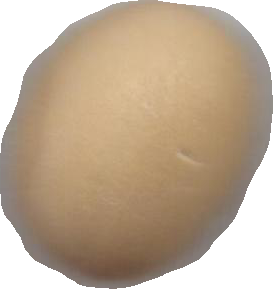
Variety: Dega